List of Scottish Premier League hat-tricks

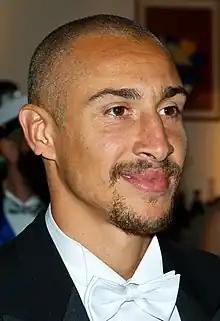
A man in formal dress

The Scottish Premier League (SPL) was a football league competition that operated between 1998 and 2013. During that period, more than 100 players scored three goals (a hat-trick) or more in a single match. The first player to achieve the feat was Craig Burley, who scored three times for Celtic in a 5–0 victory against Dunfermline Athletic on the opening day of the first SPL season. Eight players scored more than three goals in a match; of these, three players, Kris Boyd (twice), Gary Hooper and Kenny Miller scored five.